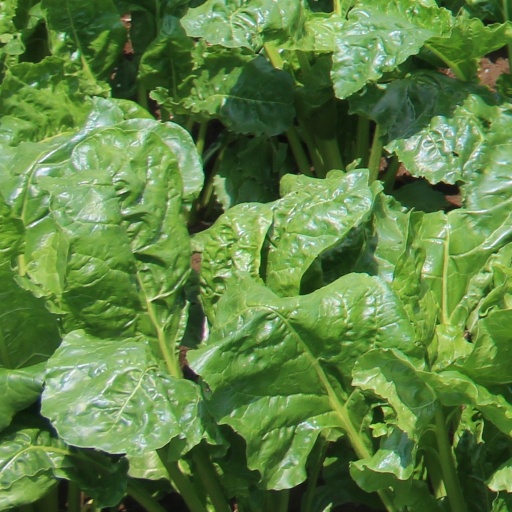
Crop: sugar beet